Lisa Urkevich

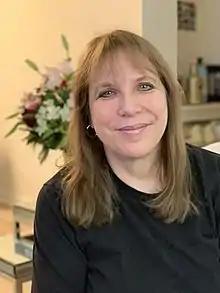
Lisa Urkevich, 2021

Dr. Lisa Urkevich is a global specialist on the music and heritage of Saudi Arabia, Kuwait, and the greater Arabian Peninsula and Gulf States. She has also undertaken significant scholarship on Northern European Renaissance music. She is an executive leader with experience in strategy and start-ups, education, heritage preservation and engagement, and has served as an advisor to governments and corporations, and is the former founding director of two regional heritage centers. She holds the rank of full professor of musicology and ethnomusicology and was the inaugural head of the arts and humanities and chair of the music and drama department at the American University of Kuwait. Previously, she was a full-time professor at Boston University. Since 2017 she has been the general editor of "Symposium: Journal of the College Music Society", the largest consortium of college, conservatory, university, and independent musicians and scholars. Urkevich is a 2025 Georgetown University Fellow, a former Harvard University Fellow, a two-time Senior Fulbright Scholar, the recipient of the 2015 University of Maryland Alumna of the Year Award, and the author of numerous publications including the "pioneering work," "Music and Traditions of the Arabian Peninsula: Saudi Arabia, Kuwait, Bahrain, and Qatar" (Routledge, 2015).